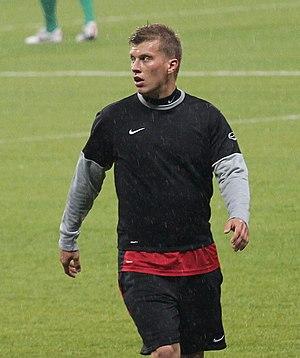
Tomáš Majtán, né le 30 mars 1987 à Bratislava, est un footballeur slovaque.